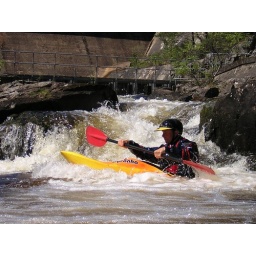
Summer white water kayaking in the aberfeldy area of Scotland. Great dam released rivers with National Kayak school.Highland perthshire